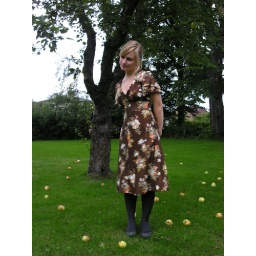
under the apple tree